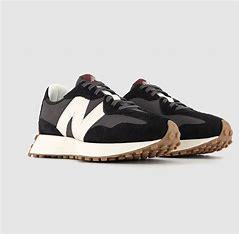
Brand: New
Model: Balance 327